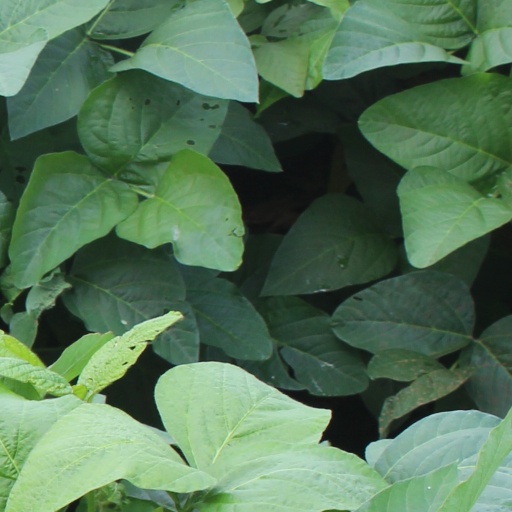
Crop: soybean